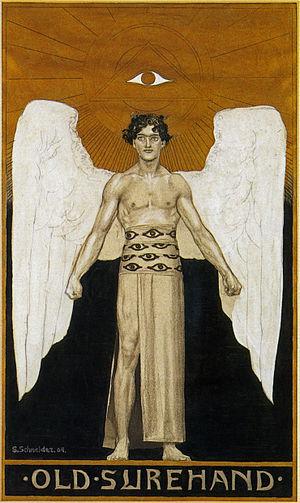
Sascha Schneider, né Rudolph Karl Alexander Schneider le 21 septembre 1870 à Saint-Pétersbourg et mort le 18 août 1927 à Swinemünde, est un peintre, sculpteur et illustrateur allemand, connu surtout comme illustrateur des livres de Karl May pour la jeunesse.